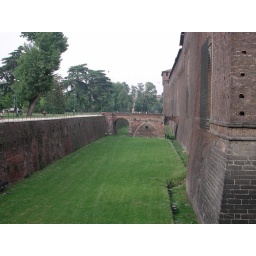
bridge over no water